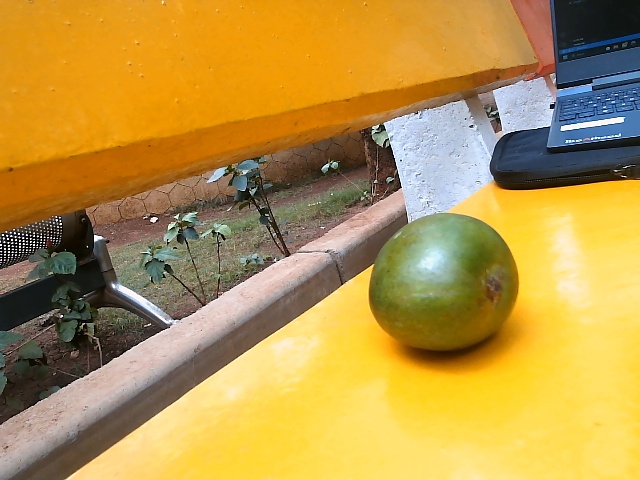
Label: Raw_Mango